Edirne

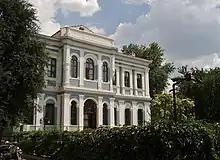
"Zappeion Greek Girls' Central School of Adrianople", the Greek Girls' School in Edirne (1884).

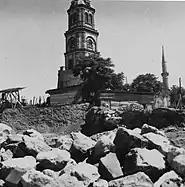
Macedonia Tower after its transformation into the Edirne Clock Tower in the first quarter of the 20th century.

Adrianople was briefly occupied by imperial Russian troops in 1829 during the Greek War of Independence and in 1878 during the Russo-Turkish War of 1877–1878. The city suffered a fire in 1905. At that time it had about 80,000 inhabitants, of whom 30,000 were Turks; 22,000 Greeks; 10,000 Bulgarians; 4,000 Armenians; 12,000 Jews; and 2,000 more citizens of unclassified ethnic/religious backgrounds.